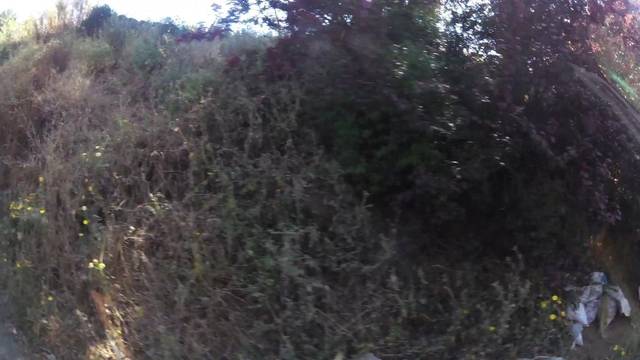
Region: Chile
Coordinates: -33.04, -71.64